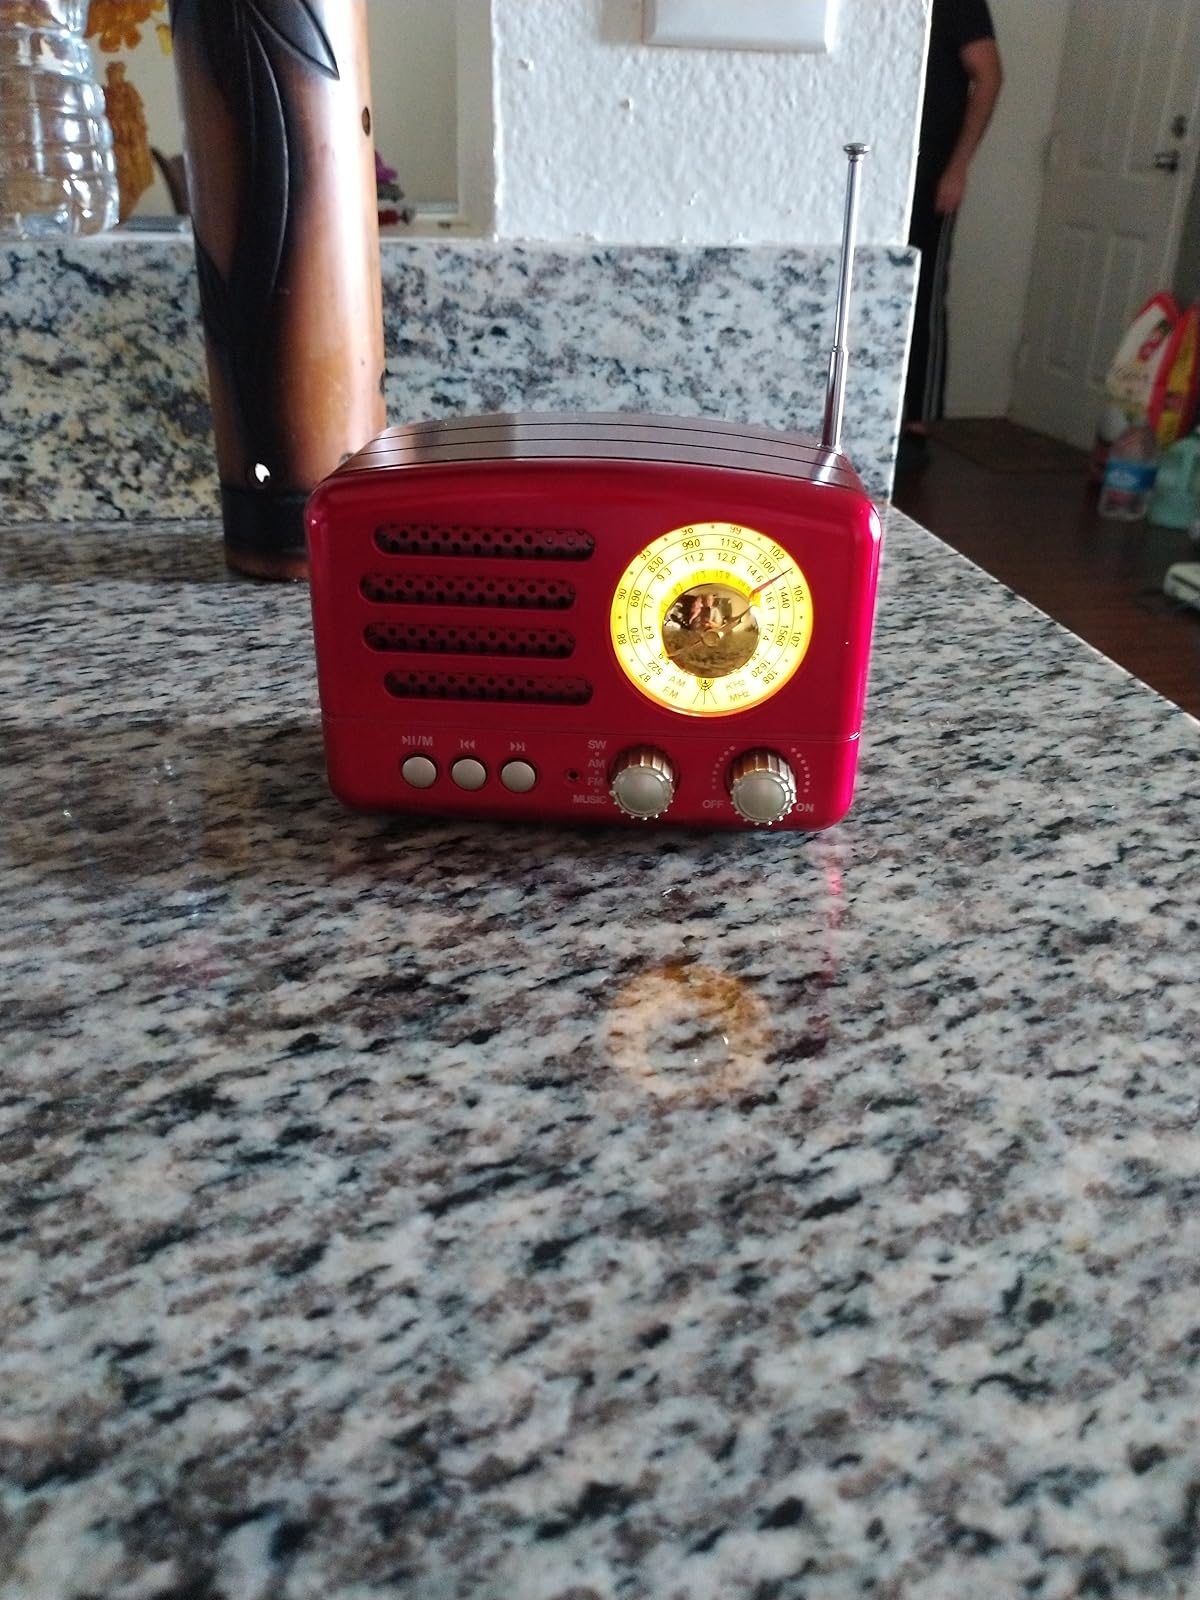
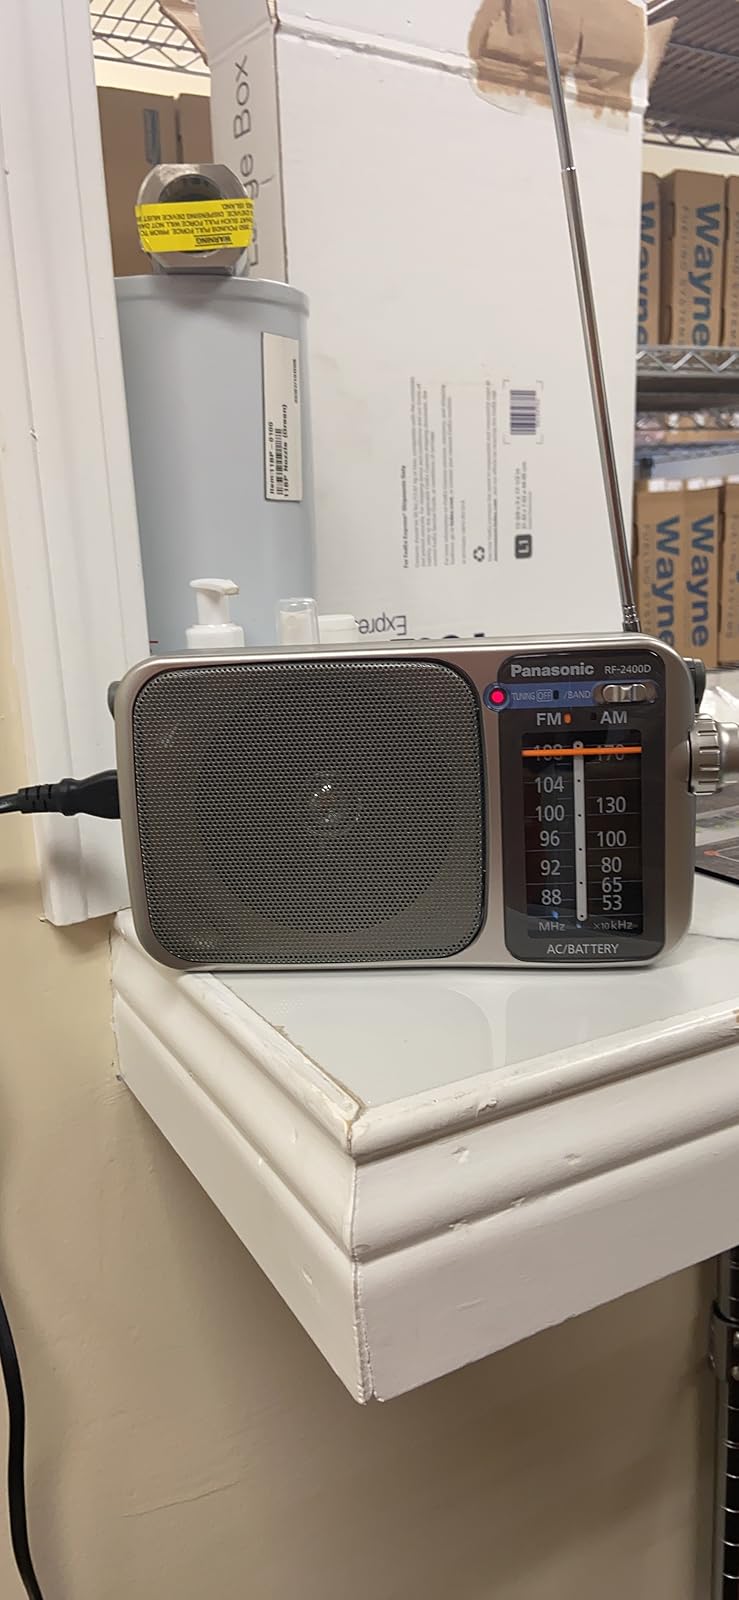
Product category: radio
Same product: no